Honolulu

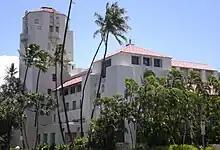
Completed in 1928, Honolulu Hale is the city and county seat.

Rick Blangiardi was elected mayor of Honolulu County on August 8, 2020, and began serving as the county's 15th mayor on January 2, 2021. The municipal offices of the City and County of Honolulu, including Honolulu Hale, the seat of the city and county, are in the Capitol District, as are the Hawaii state government buildings.